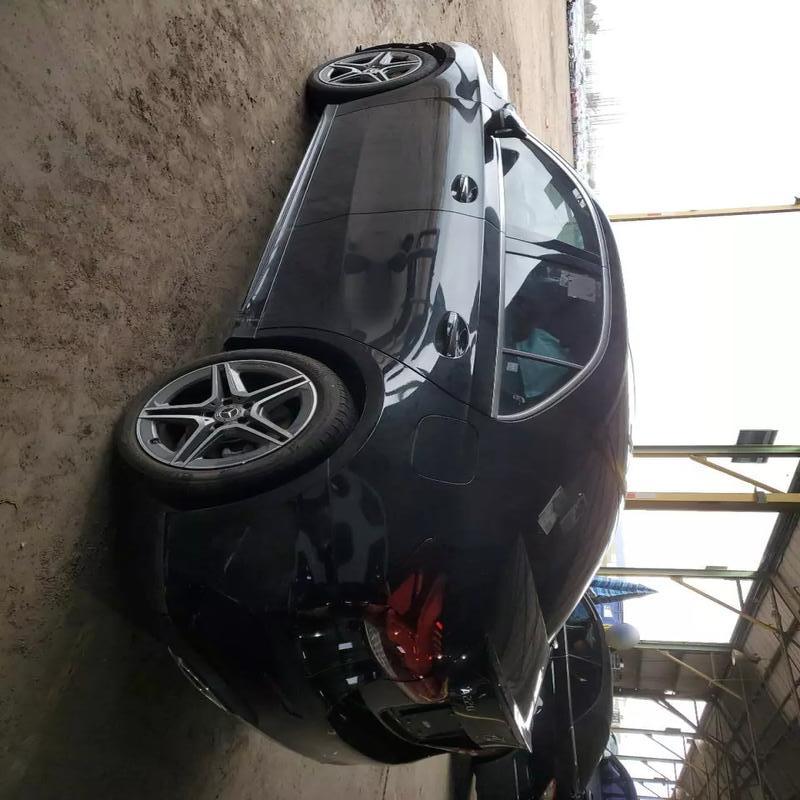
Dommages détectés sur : malle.
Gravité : mineur